Niederwörresbach

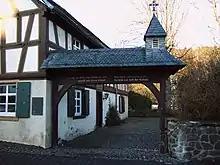
Portal

The 1830s and 1840s in the "Birkenfelder Land" were characterized by livestock plagues and bad harvests, leading to rising food prices and hunger. The Principality of Birkenfeld had to enact a law in 1842 dealing with public care of the poor to supply the poorest with their most basic needs. Soup kitchens were set up, wood was given away for free and potatoes were sold below the usual price.